Micheon of Goguryeo

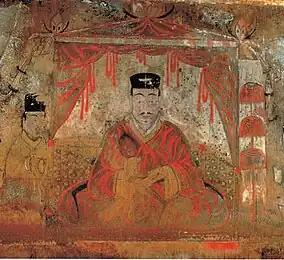
Man from Anak Tomb No.3, presumed to be a depiction of king Micheon in North Korean academia.

King Micheon (died 331, r. 300–331) was the 15th ruler of Goguryeo, the northernmost of the Three Kingdoms of Korea.